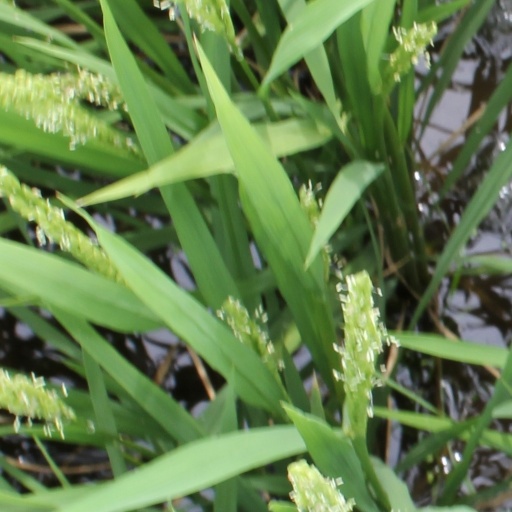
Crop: rice